Akimel O'odham

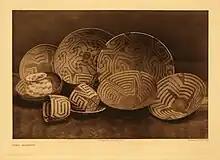
Akimel O'odham coiled baskets, c. 1907, photography by Edward S. Curtis

The American era (A.D. 1853–1950), began in 1853 with the Gadsden Purchase, when the US acquired southern Arizona. New markets were developed, initially to supply immigrants heading for California. Grain was needed for horses of the Butterfield Overland Mail and for the military during the American Civil War. As a result, the Akimel Oʼodham experienced a period of prosperity. The Gila River Indian Community (GRIC) was established in 1859. The 1860 census records the Akimel O'odham villages as Agua Raiz, Arenal, Casa Blanca, Cachanillo, Cerrito, Cerro Chiquito, El Llano, and Hormiguero.